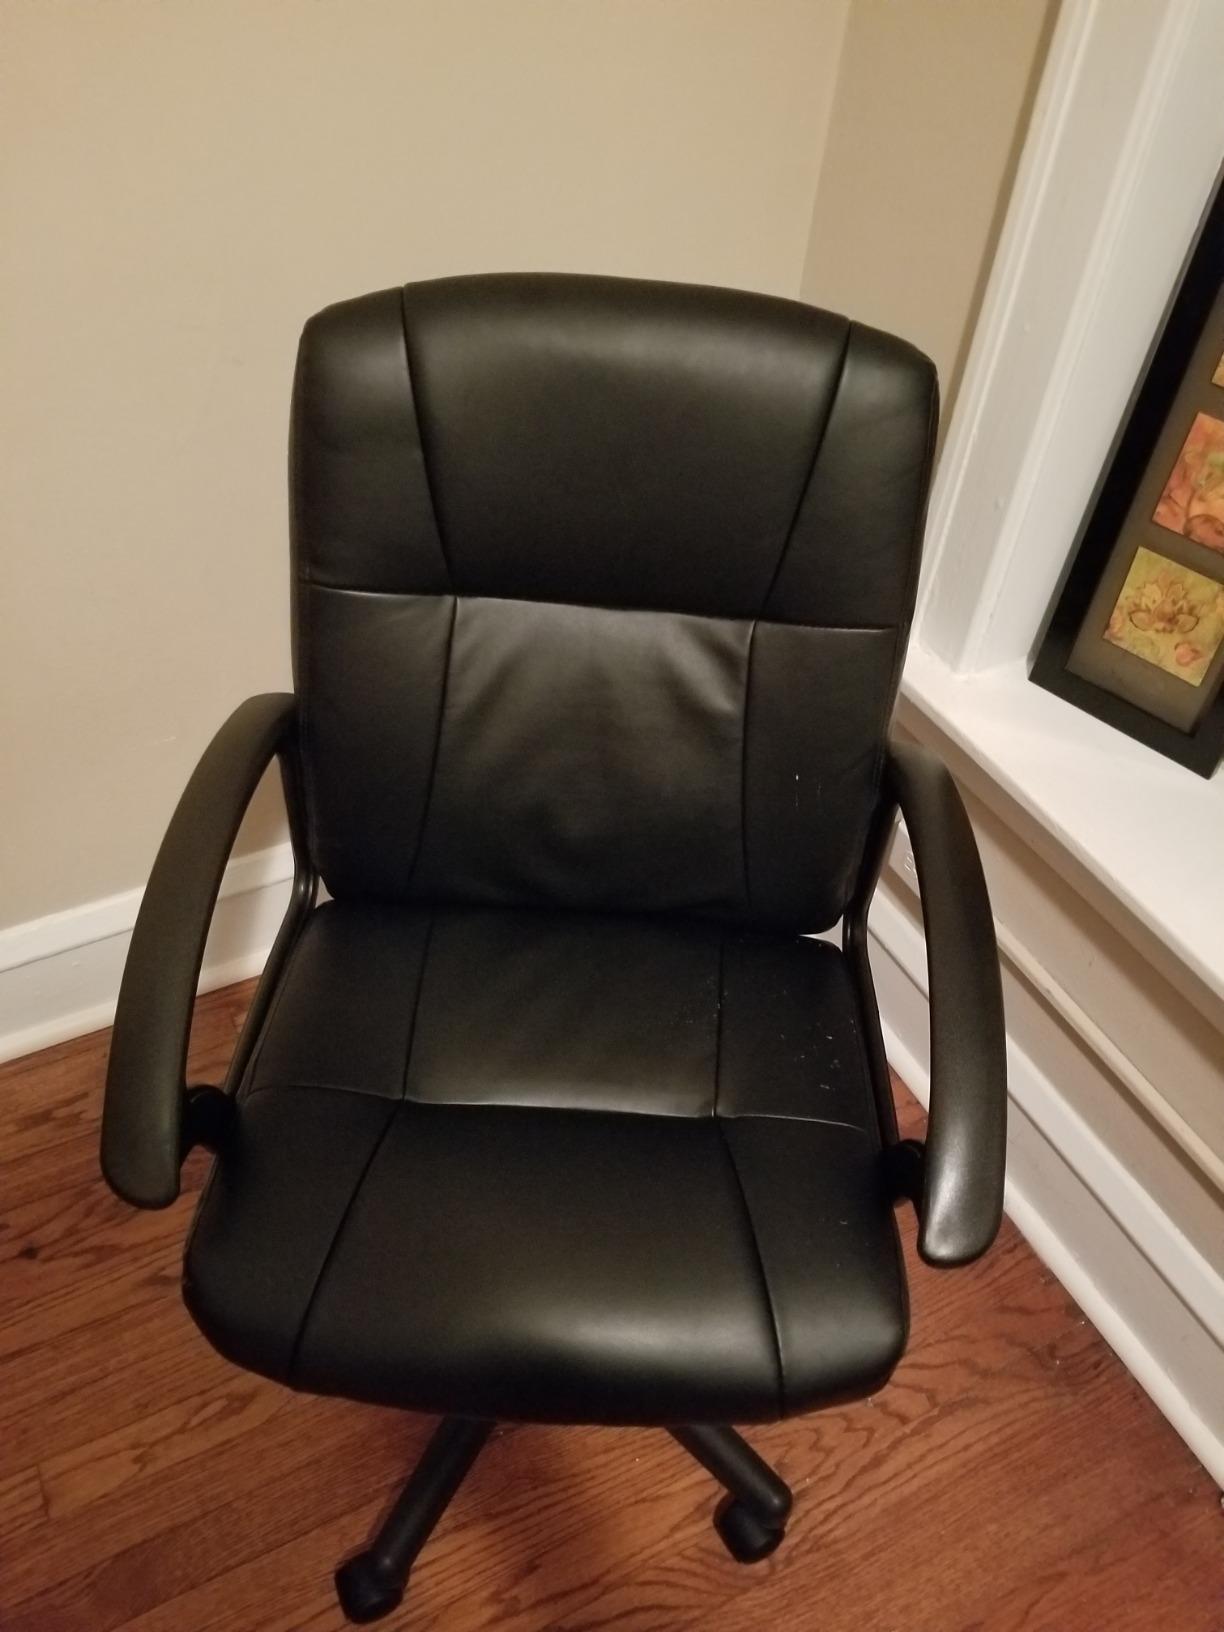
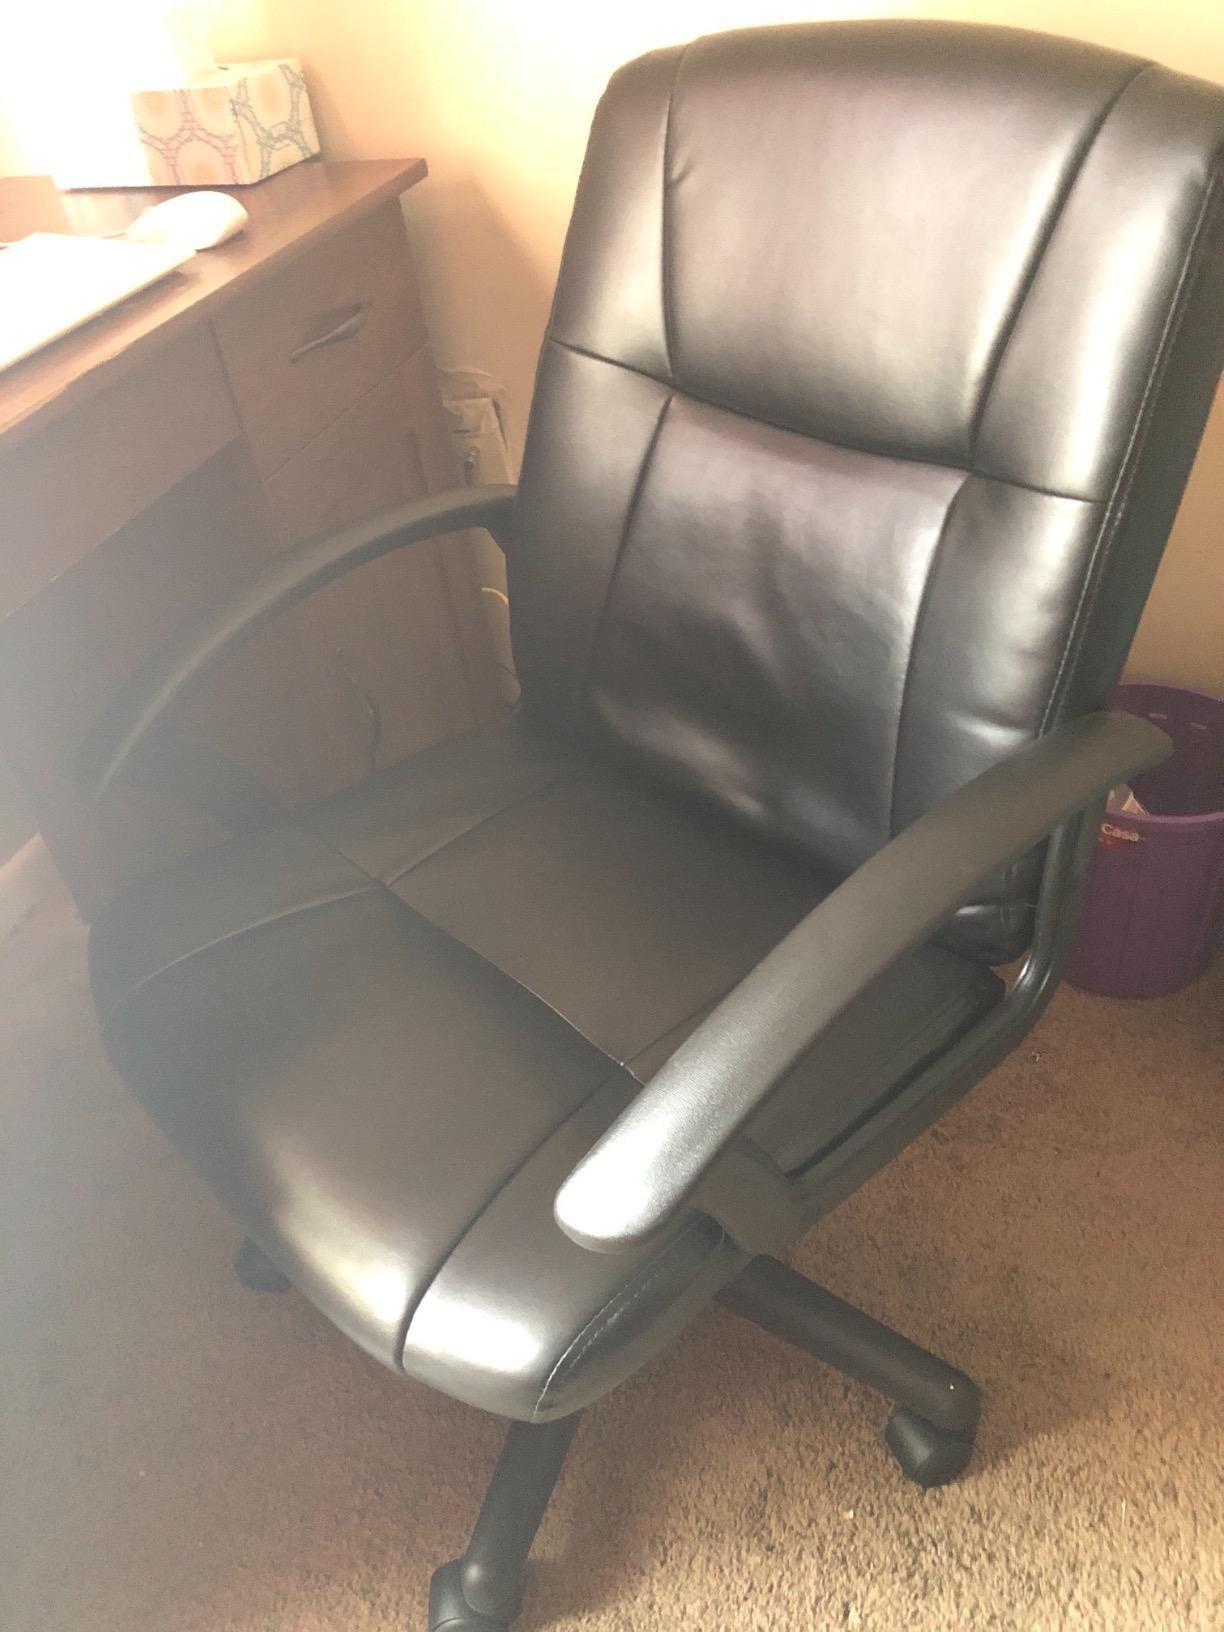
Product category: items_chair
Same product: yes